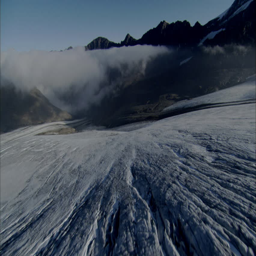
snow on a mountain going down into dark , shady , cloudy part of the mountain